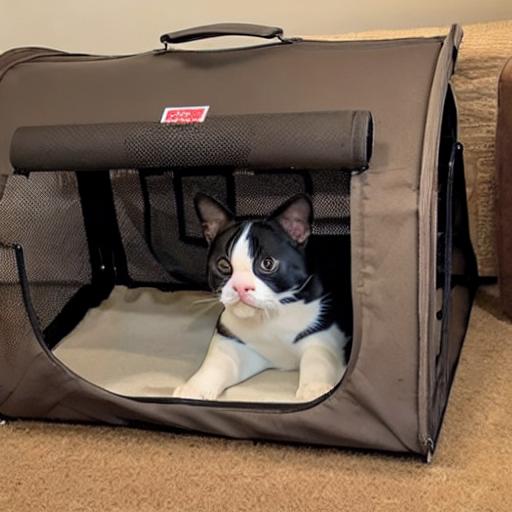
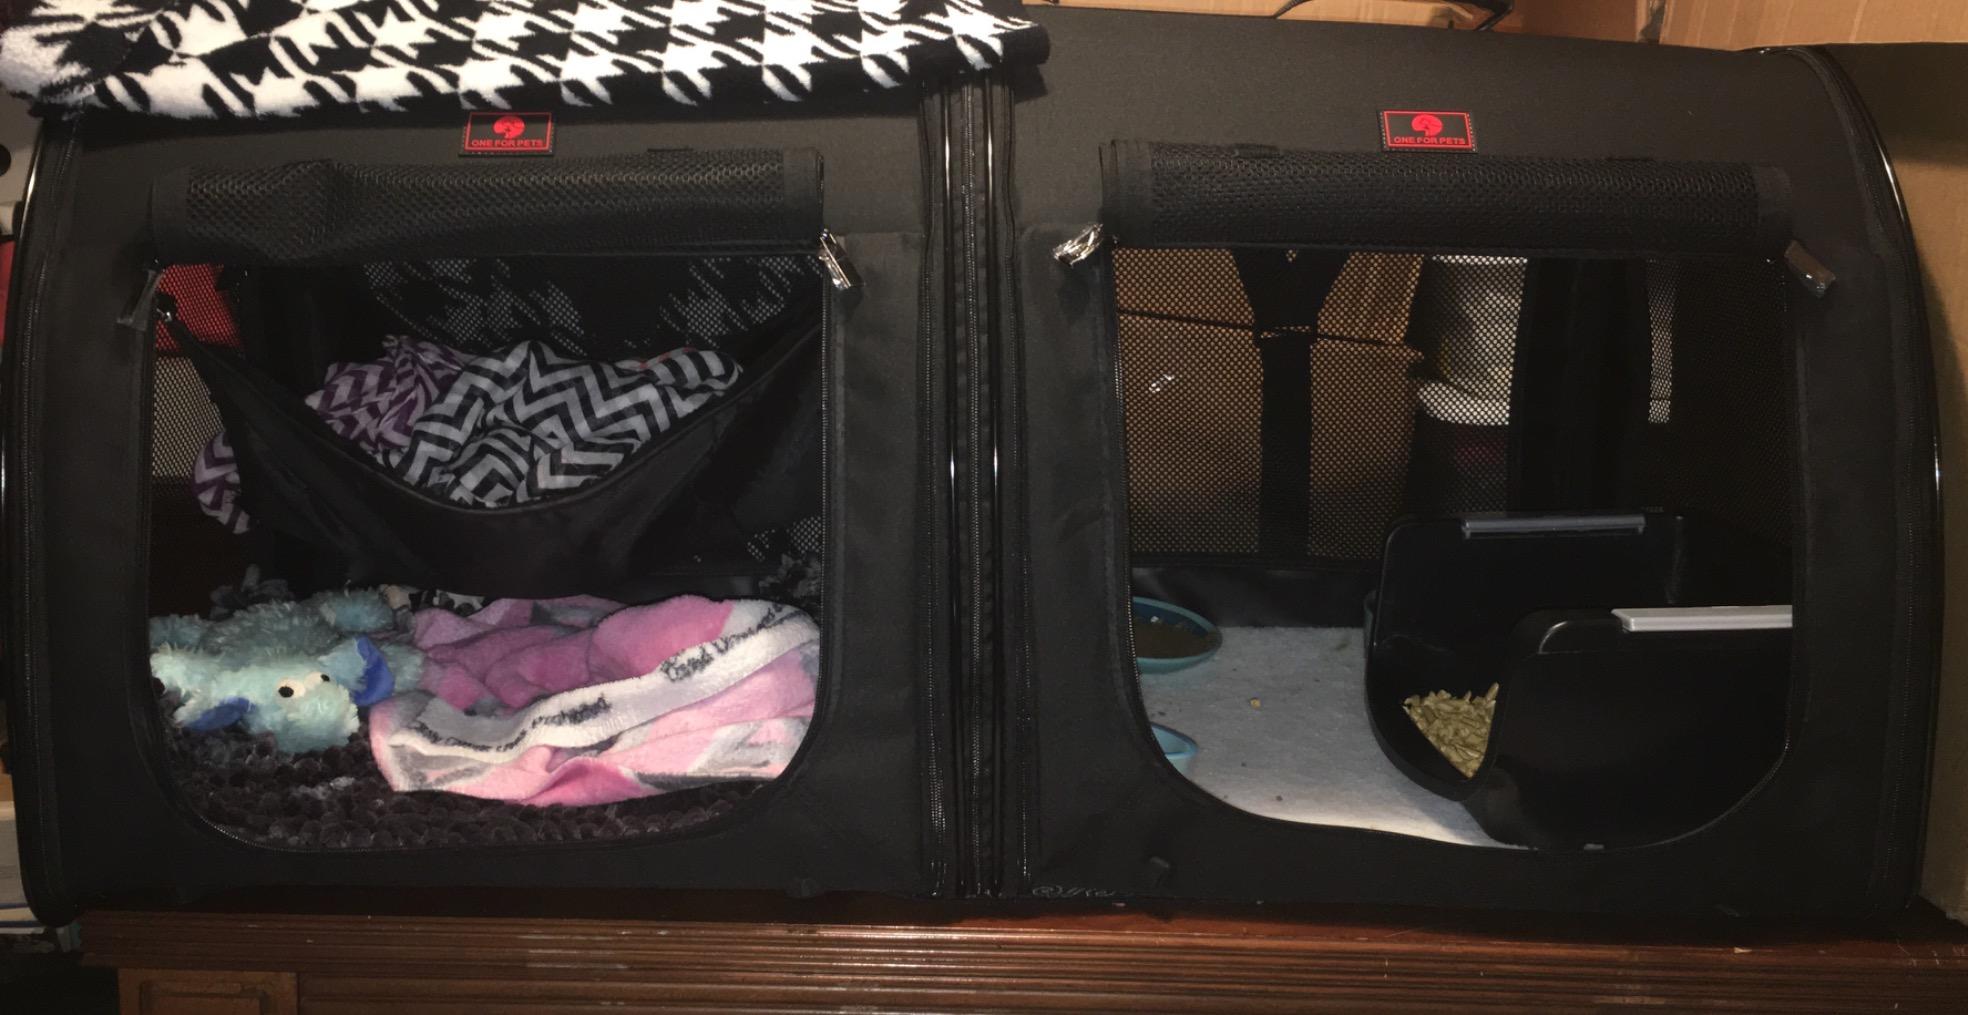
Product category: items_kennel
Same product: no